Tim Griffin

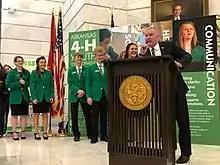
Griffin speaks at an event in the capitol

Griffin attended Immanuel Baptist Church, a Southern Baptist congregation in Little Rock.